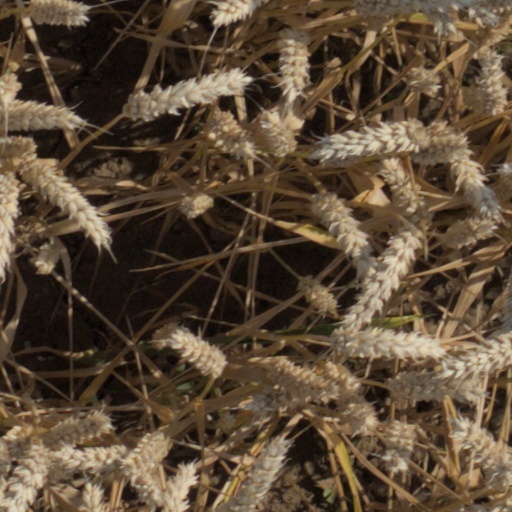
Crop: wheat